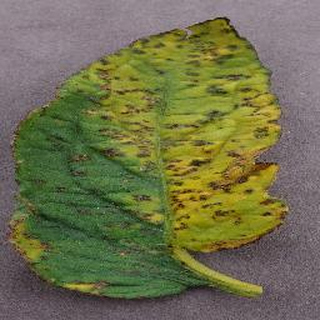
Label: tomato_bacterial_spot